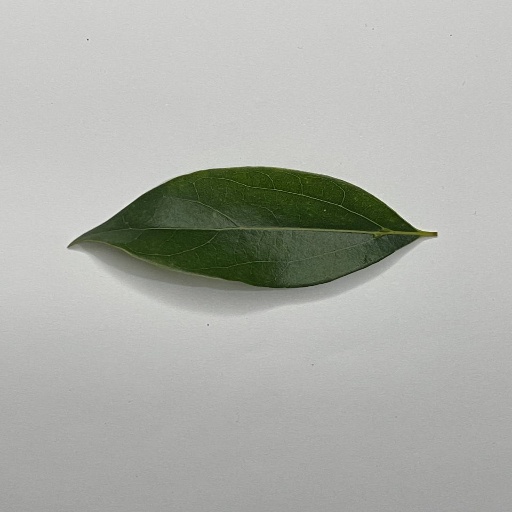
Species: Camphor
Leaf condition: Healthy Leaf